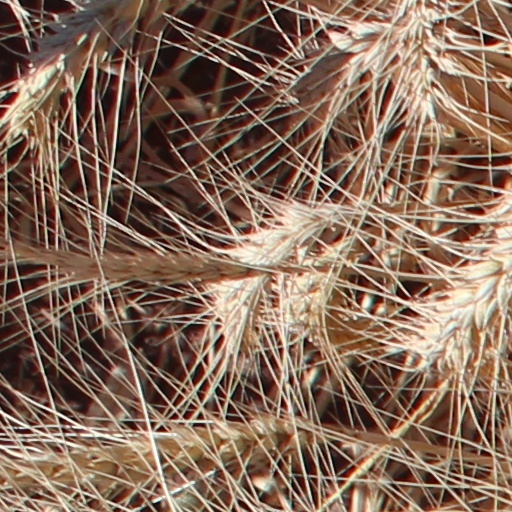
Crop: wheat